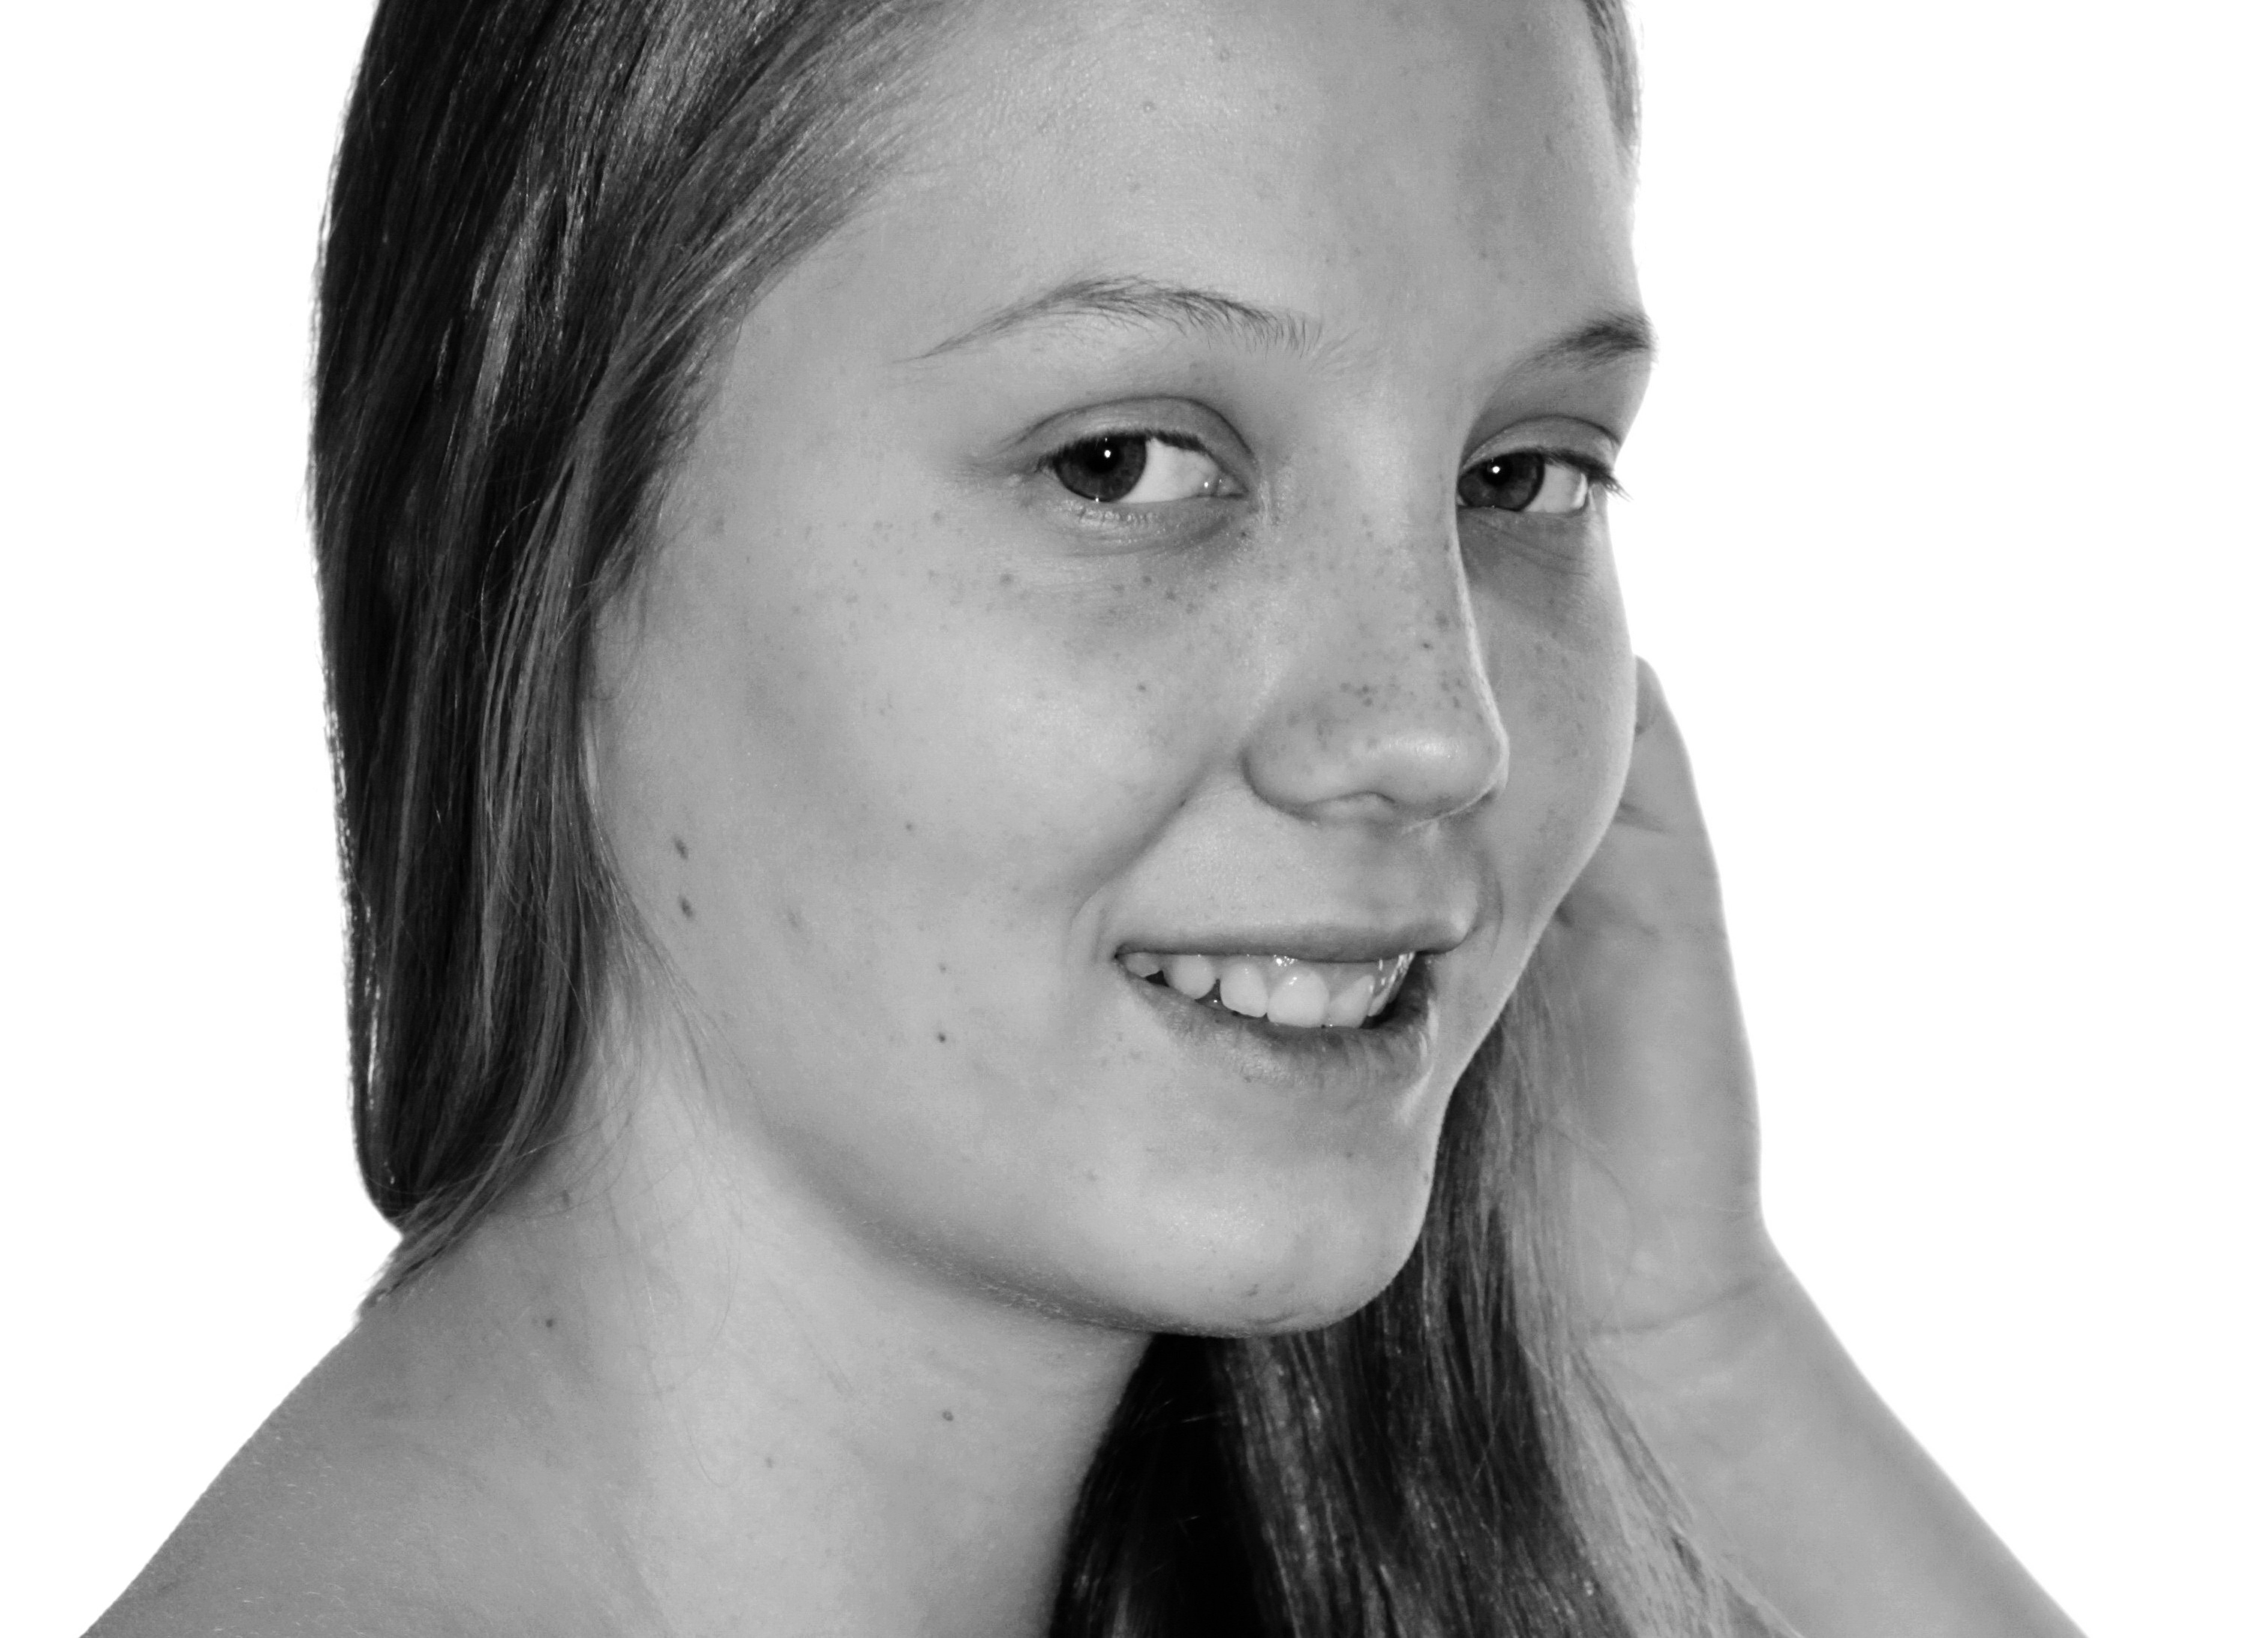
person, black and white, woman, photography, female, portrait, model, young, ear, monochrome, facial expression, lip, smile, mouth, close up, human body, face, nose, cheek, shooting, eye, head, skin, pose, beauty, beautiful, pretty, organ, of course, femininity, emotion, jaw, sense, chin, monochrome photography, portrait photography